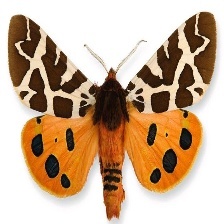
Species: GARDEN TIGER MOTH